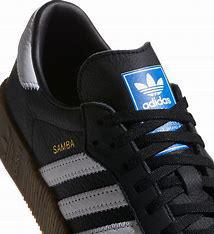
Brand: Adidas
Model: Sambarose